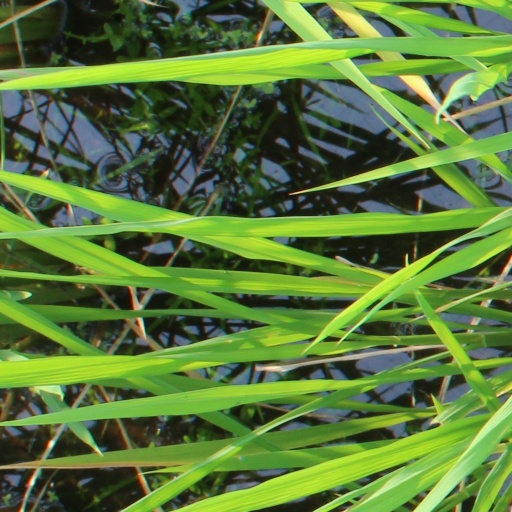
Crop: rice